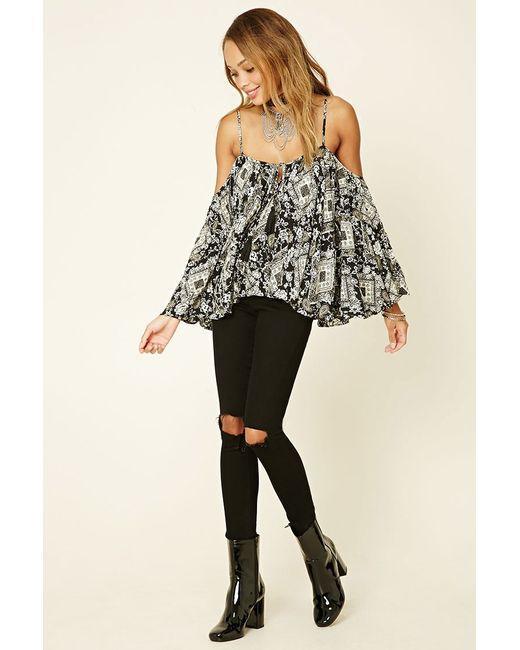
Ärmelloses, locker geschnittenes graues und schwarzes Oberteil für Damen